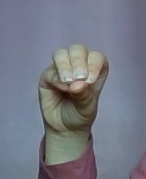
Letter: ha